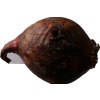
Label: red_onion